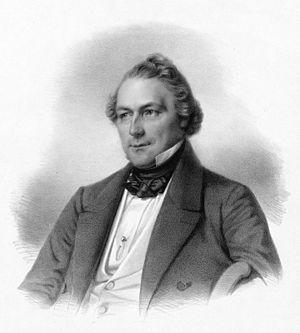
Friedrich Wilhelm Jähns est un musicologue allemand, professeur de chant et compositeur.